Randy Kraft

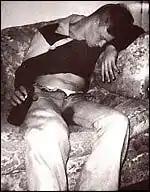
A Polaroid photograph of victim Robert Loggins, sitting on Kraft's couch. Kraft took this image at his Long Beach residence in August 1980.

On the evening of March 29, 1975, Kraft lured two youths, Keith Crotwell and Kent May, from a Long Beach parking lot into his Ford Mustang. The youths were given beer and Valium as Kraft drove in a random, aimless manner around Belmont Shore and Seal Beach. May later recalled feeling catatonic as a result of the Valium and alcohol he had ingested before he passed out.